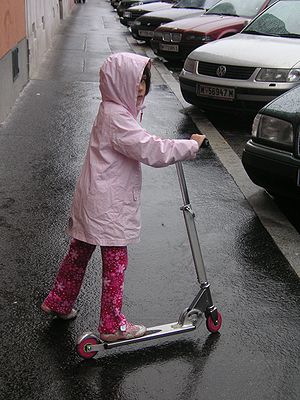
Løbehjul
Den moderne variant af løbehjul med små hjul
Løbehjul er et køretøj, som består af hjul, en plade /deck til at stå på samt et styr/bar.